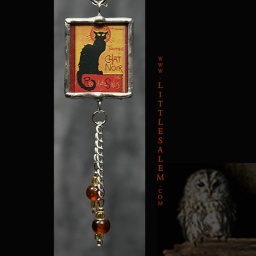
Chat Noir, black cat art poster. 1 1/4 inch by 1 inch, beads are 2 inches. 3 1/4 total length